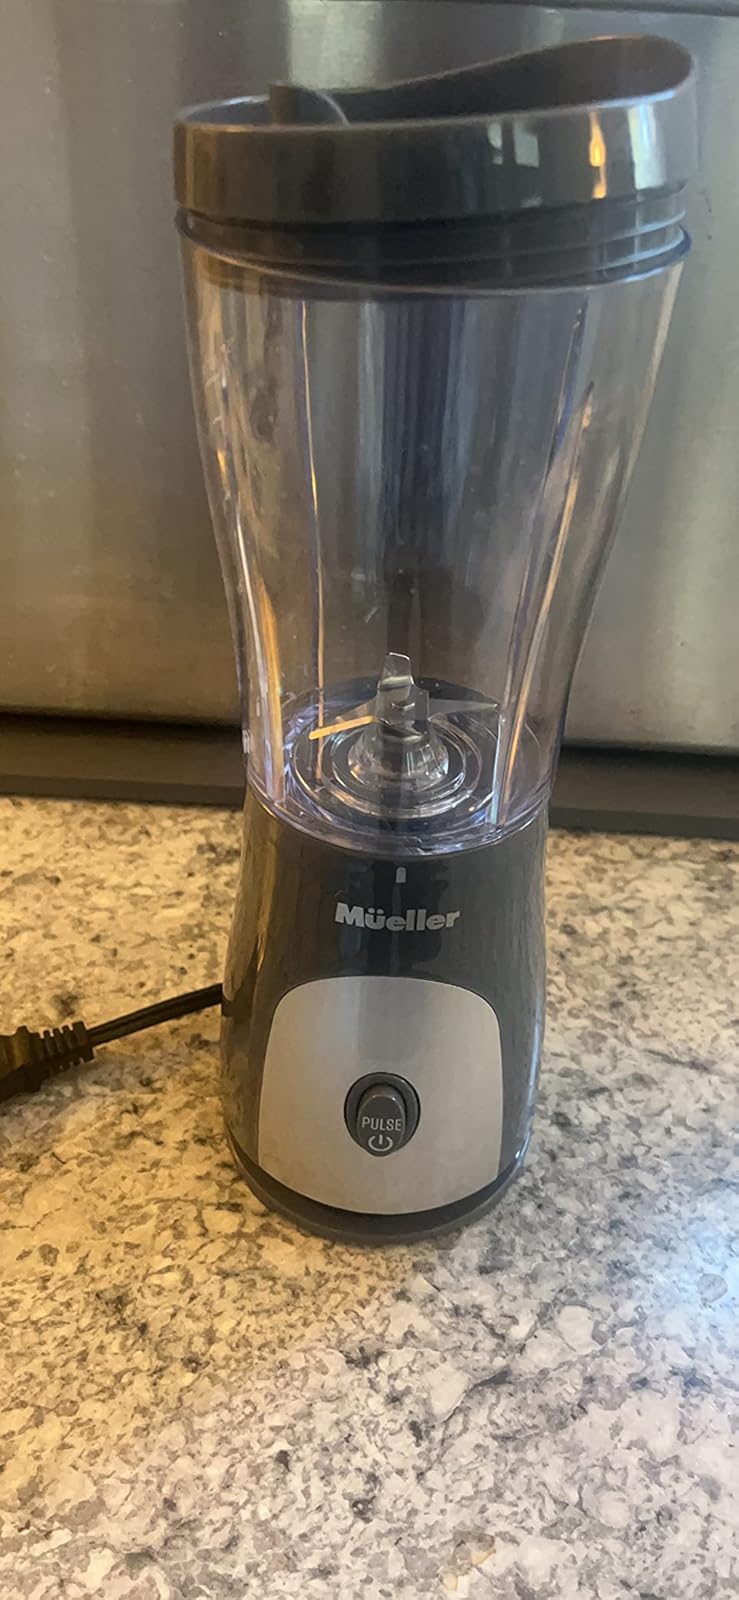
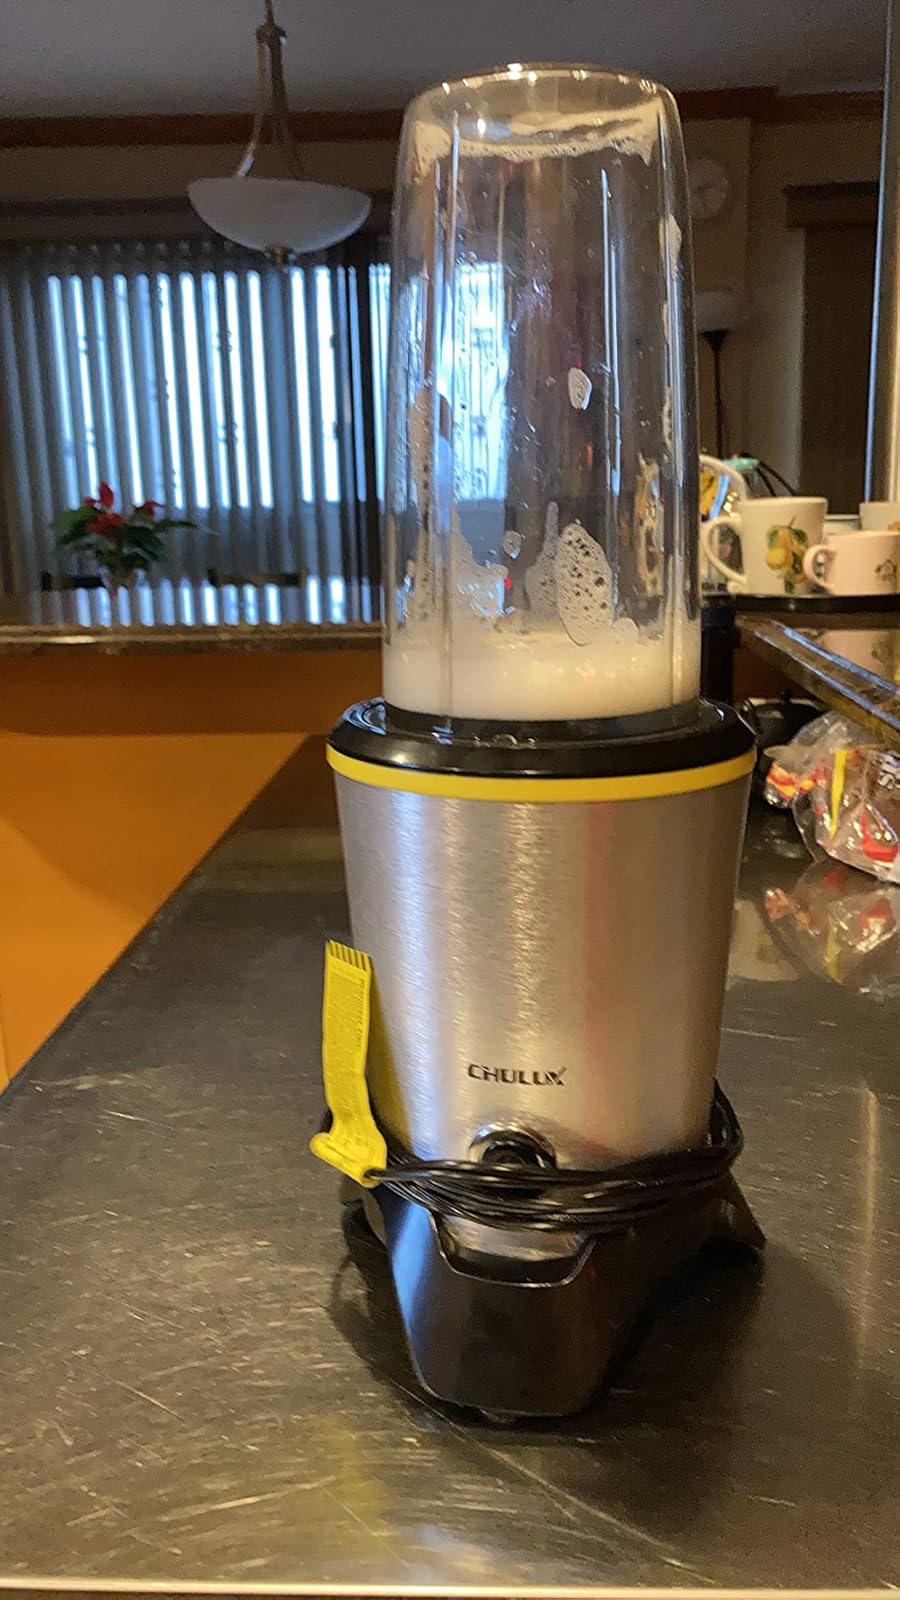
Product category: items_blender
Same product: no